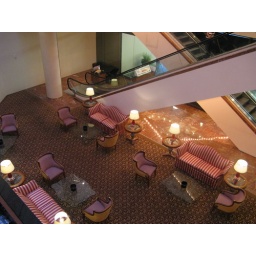
I loved the stripey chairs &amp;amp; sofas in the lobby.